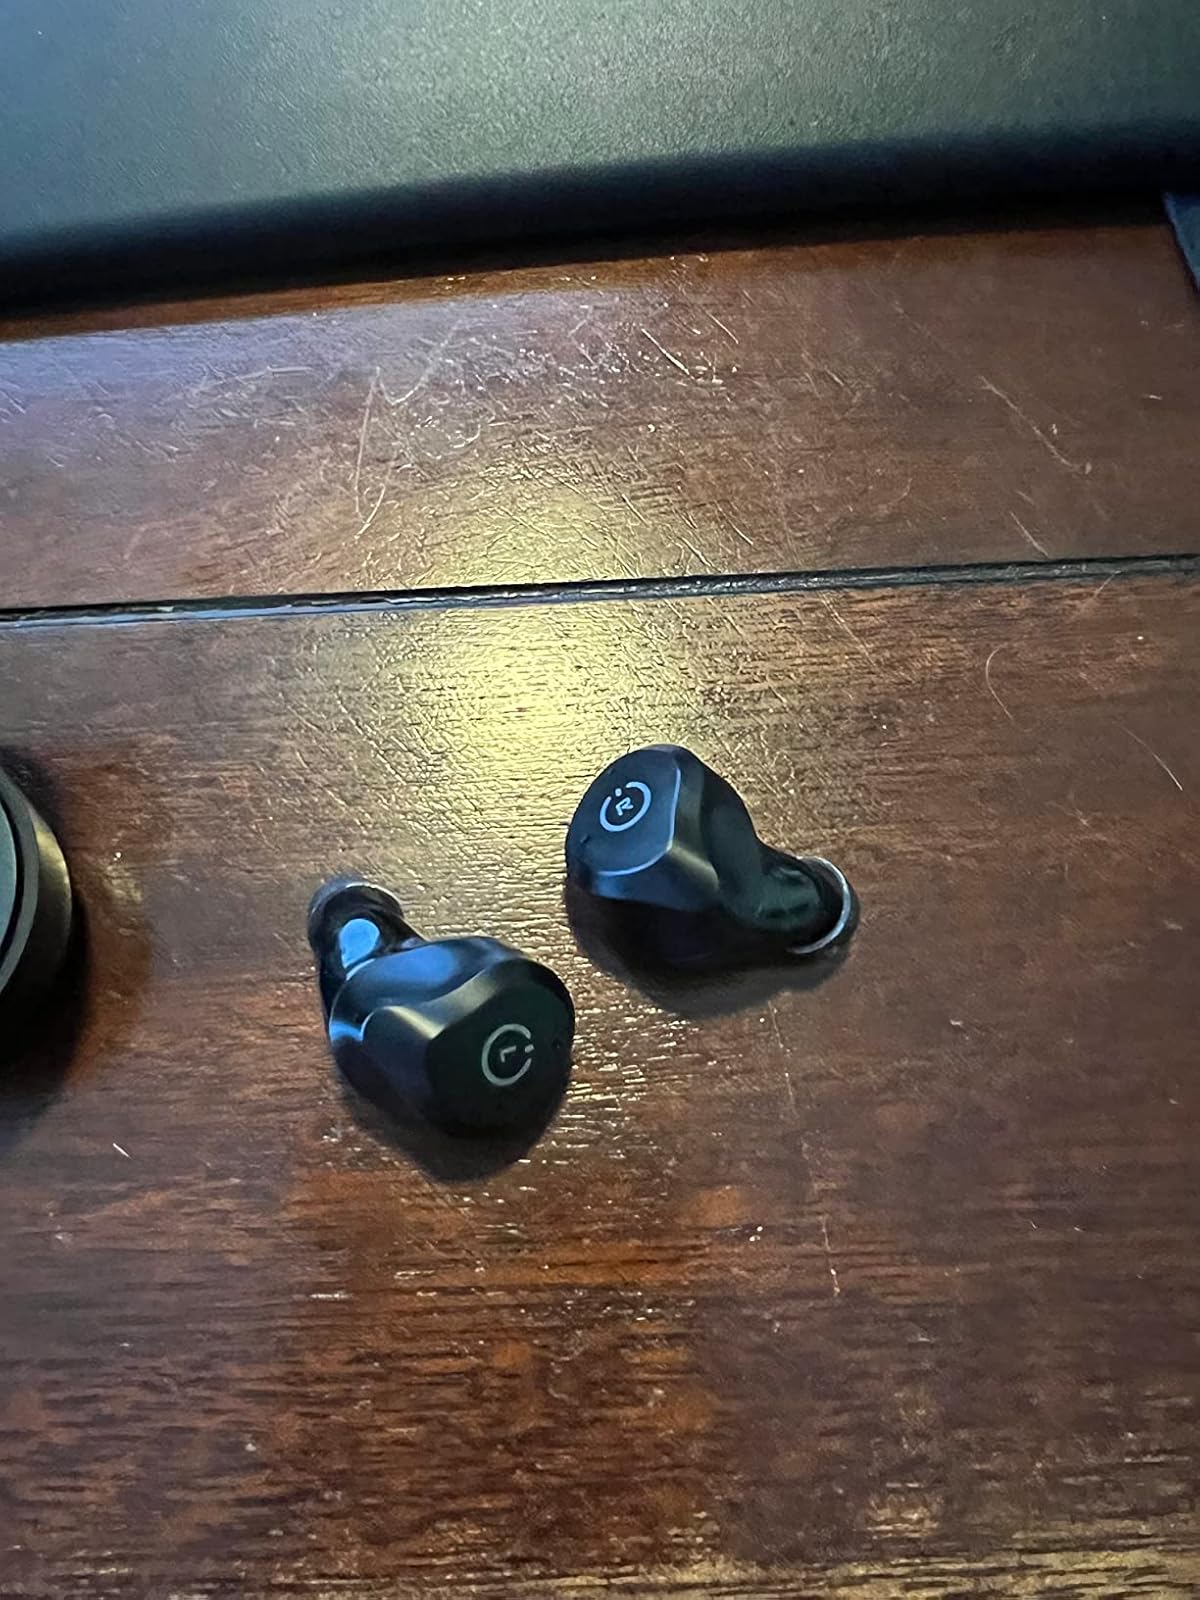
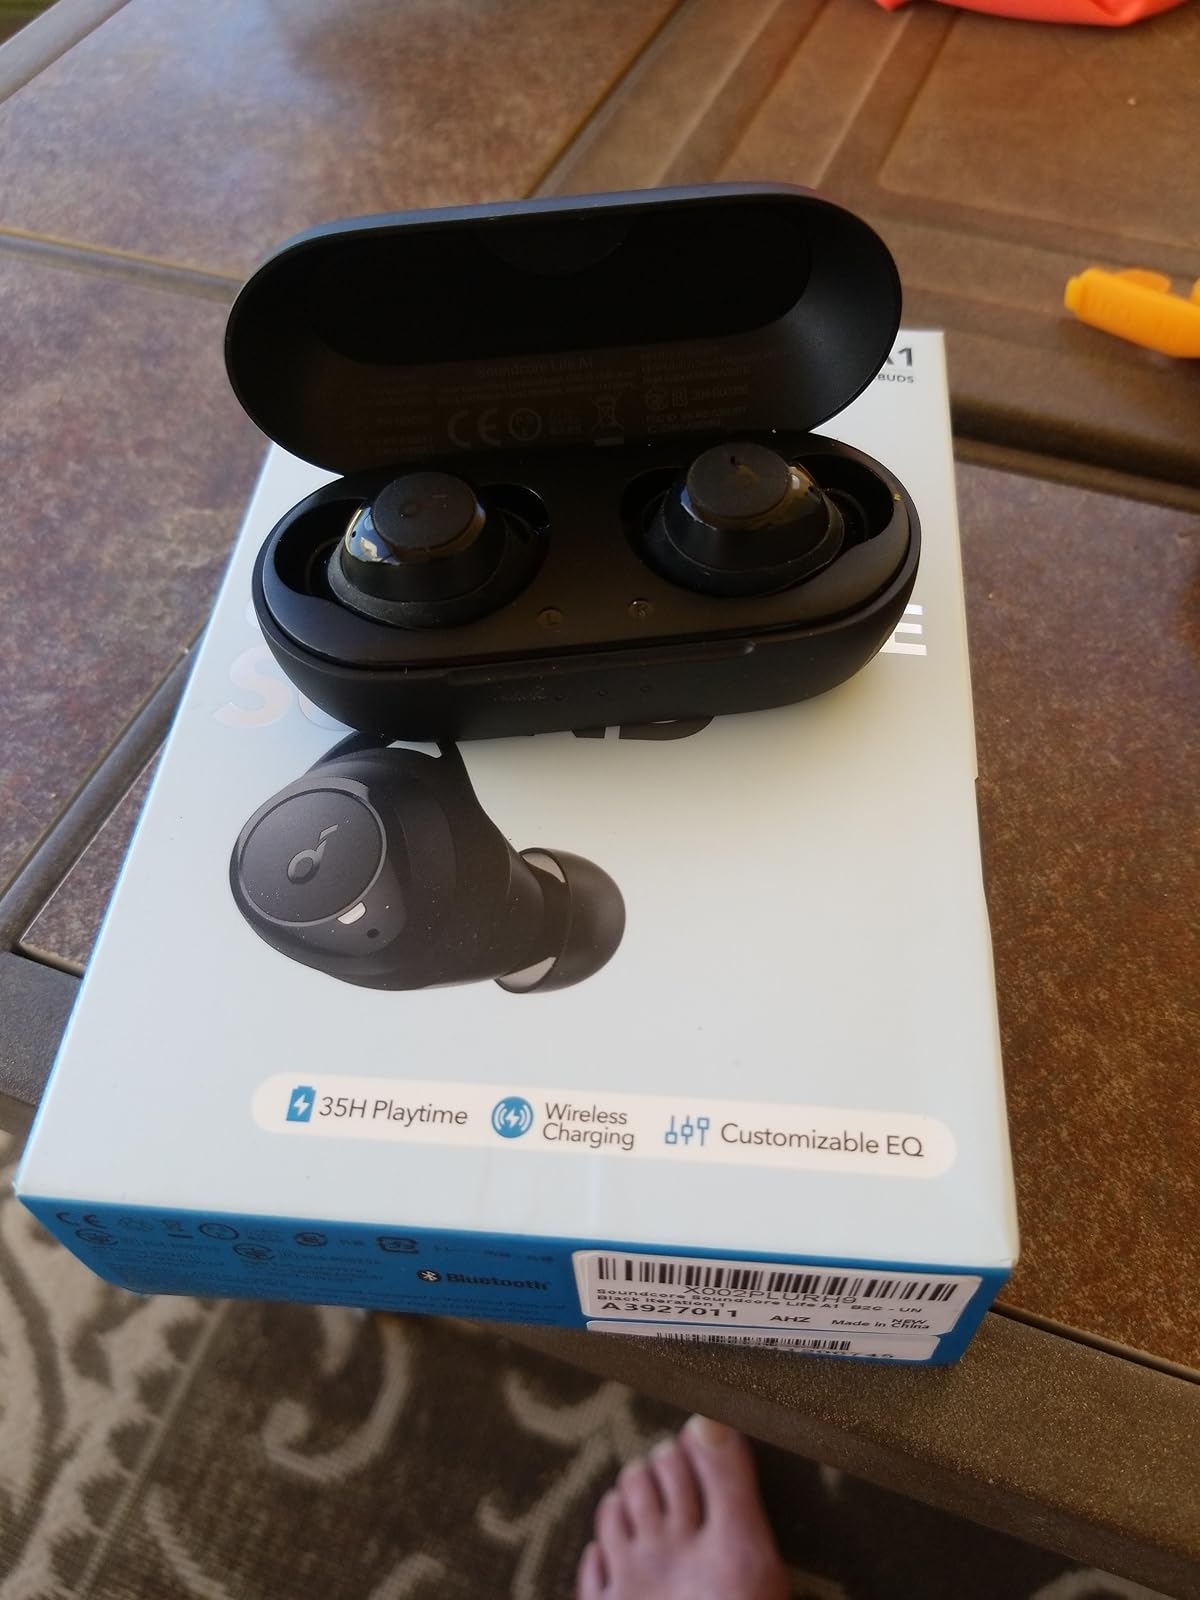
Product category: earbuds
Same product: no